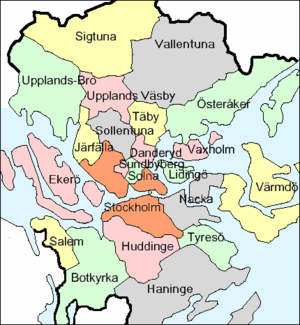
Storstockholm
Kommunerne i Storstockholm før 2005
Storstockholm eller Stor-Stockholm er navnet på storbyregionen som omfatter kommunen Stockholm med de omliggende kommuner. I Storstockholm indgår alle kommuner i Stockholms län, men før 2005 var kommunerne Norrtälje, Nykvarn, Södertälje og Nynäshamn ikke en del af regionen. Begrebet bruges indimellem fejlagtigt kun om byen Stockholm.